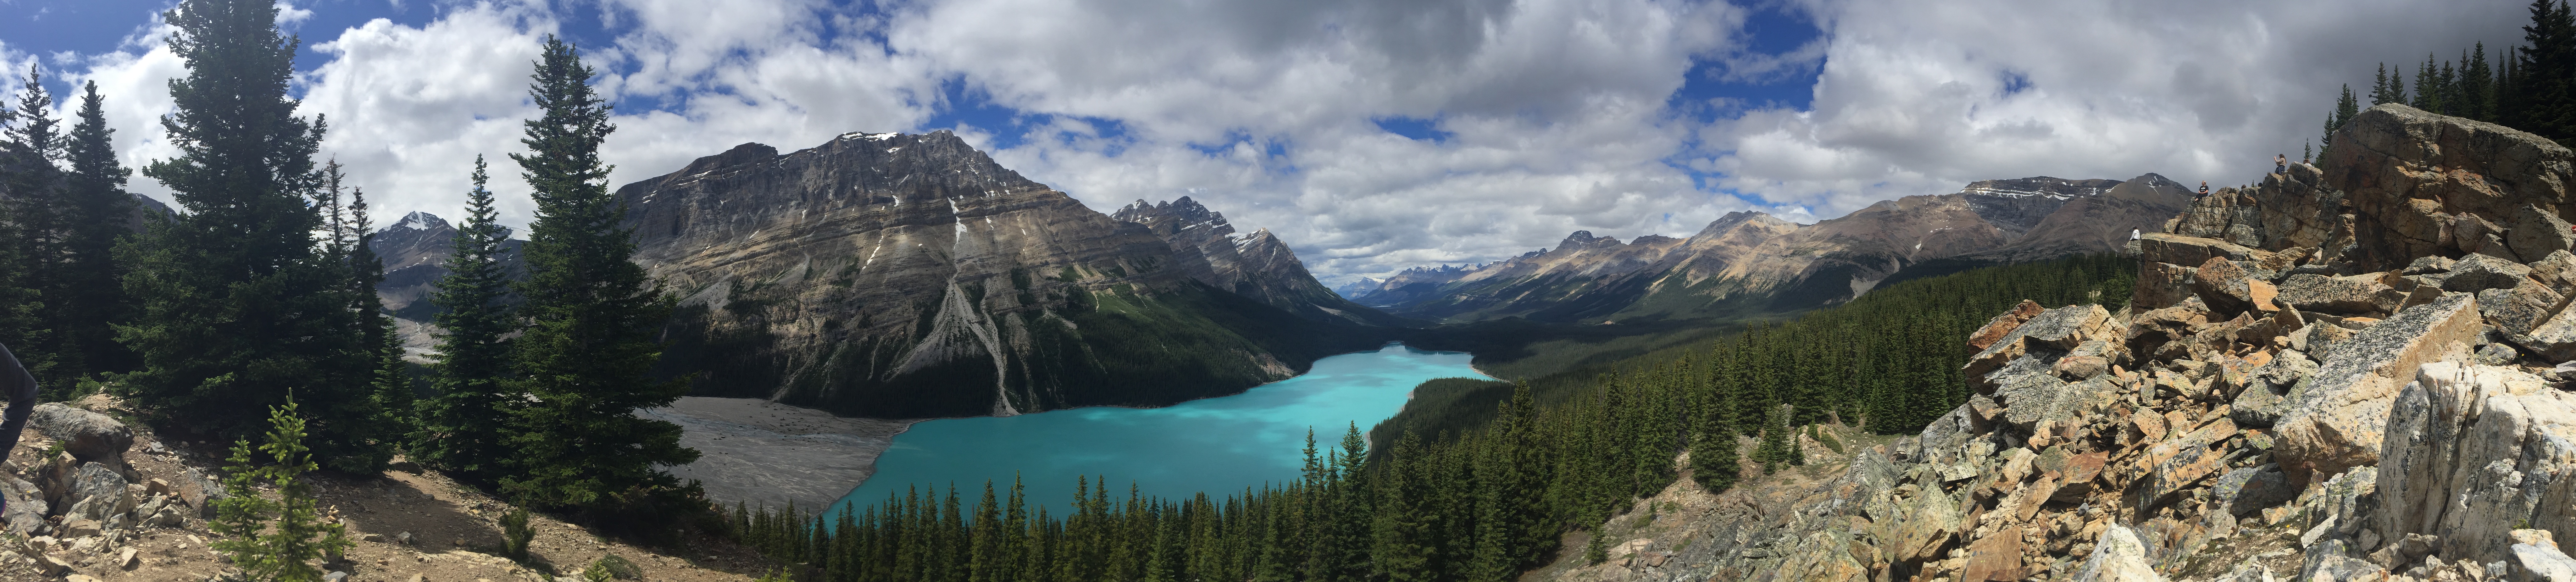
mountain, mountain range, fjord, canyon, extreme sport, alps, landform, geographical feature, glacial landform, geological phenomenon